2010–11 York City F.C. season

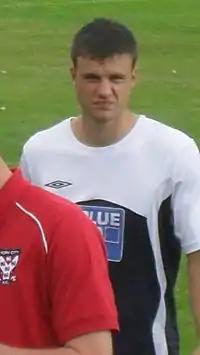
Jonathan Smith was signed from Forest Green Rovers.

The 2009–10 season was Martin Foyle's first full season as manager of York City and the team reached the play-offs after finishing fifth in the Conference Premier table. After defeating Luton Town 2–0 on aggregate in the semi-final, York were beaten 3–1 by Oxford United in the 2010 Conference Premier play-off final at Wembley Stadium. Jamie Clarke, Kevin Gall, Josh Mimms, Craig Nelthorpe, Alan O'Hare, Richard Pacquette and Simon Russell were released by York following the play-off defeat, with Luke Graham, Ben Purkiss and Adam Smith leaving for Kettering Town, Oxford and Mansfield Town respectively. Andy McWilliams was loaned out to Stalybridge Celtic. Levi Mackin and Djoumin Sangaré signed new contracts with the club.